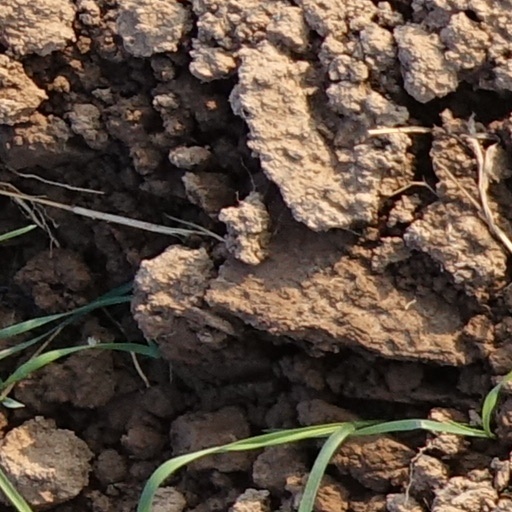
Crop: wheat